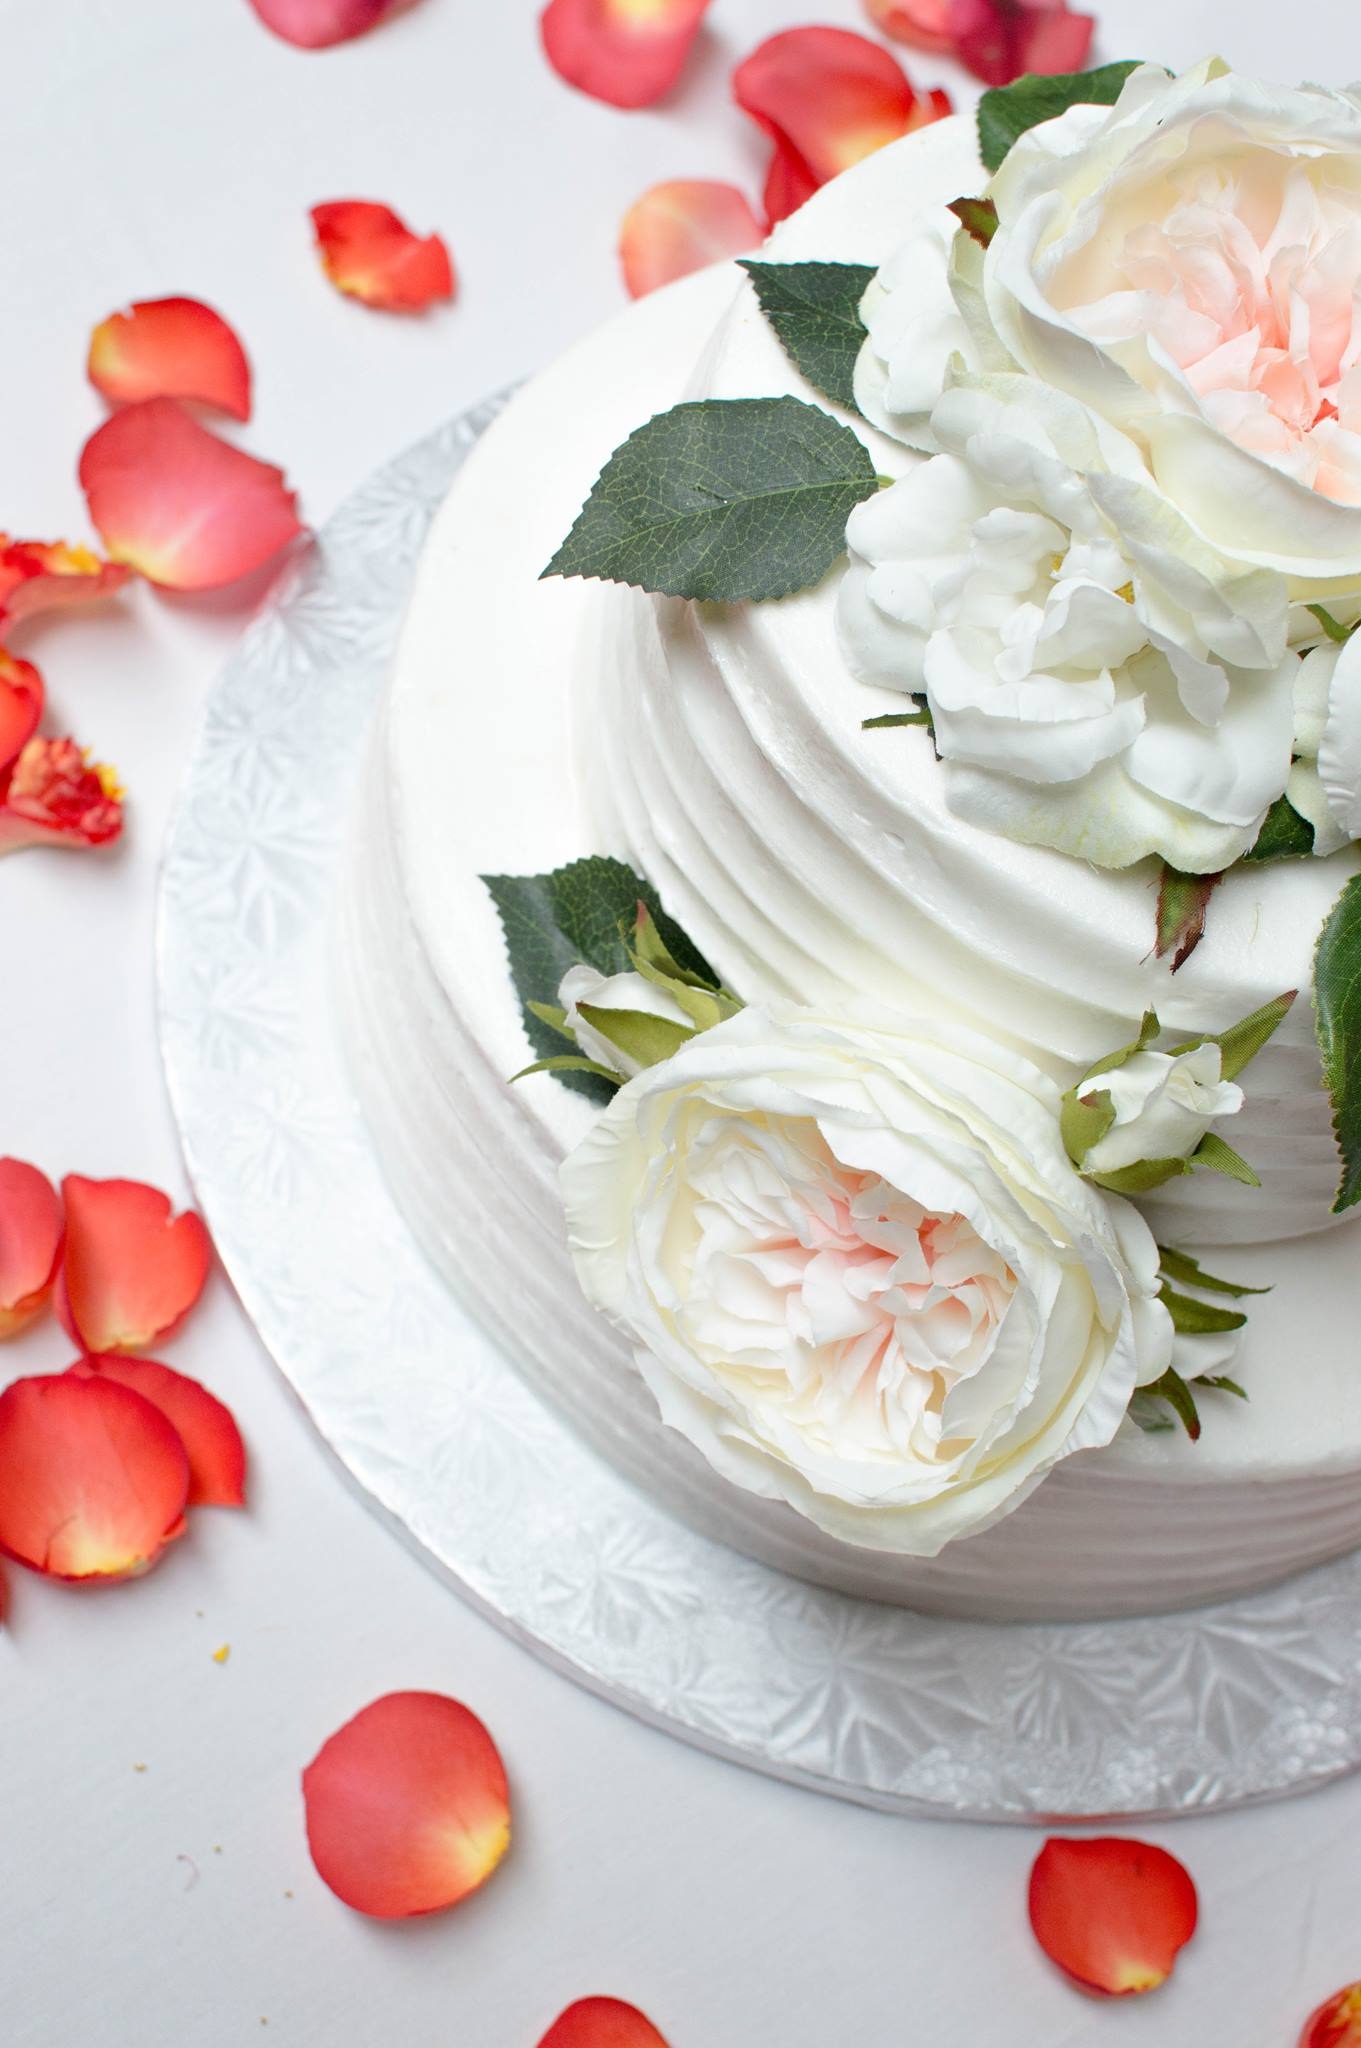
plant, white, fruit, sweet, flower, petal, celebration, decoration, dish, food, produce, frosting, dessert, wedding, married, marriage, cuisine, cake, strawberry, whipped cream, icing, strawberries, peony, bridal, flowering plant, rose family, wedding cake, torte, buttercream, cake decorating, pavlova, land plant